Tod Sloan (jockey)

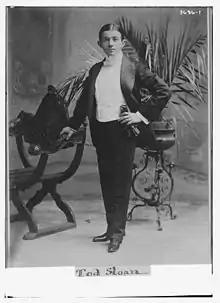

James Forman "Tod" Sloan (August 10, 1874 - December 21, 1933) was an American thoroughbred horse racing jockey. He was elected to the National Museum of Racing and Hall of Fame in 1955.